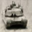
Label: tank